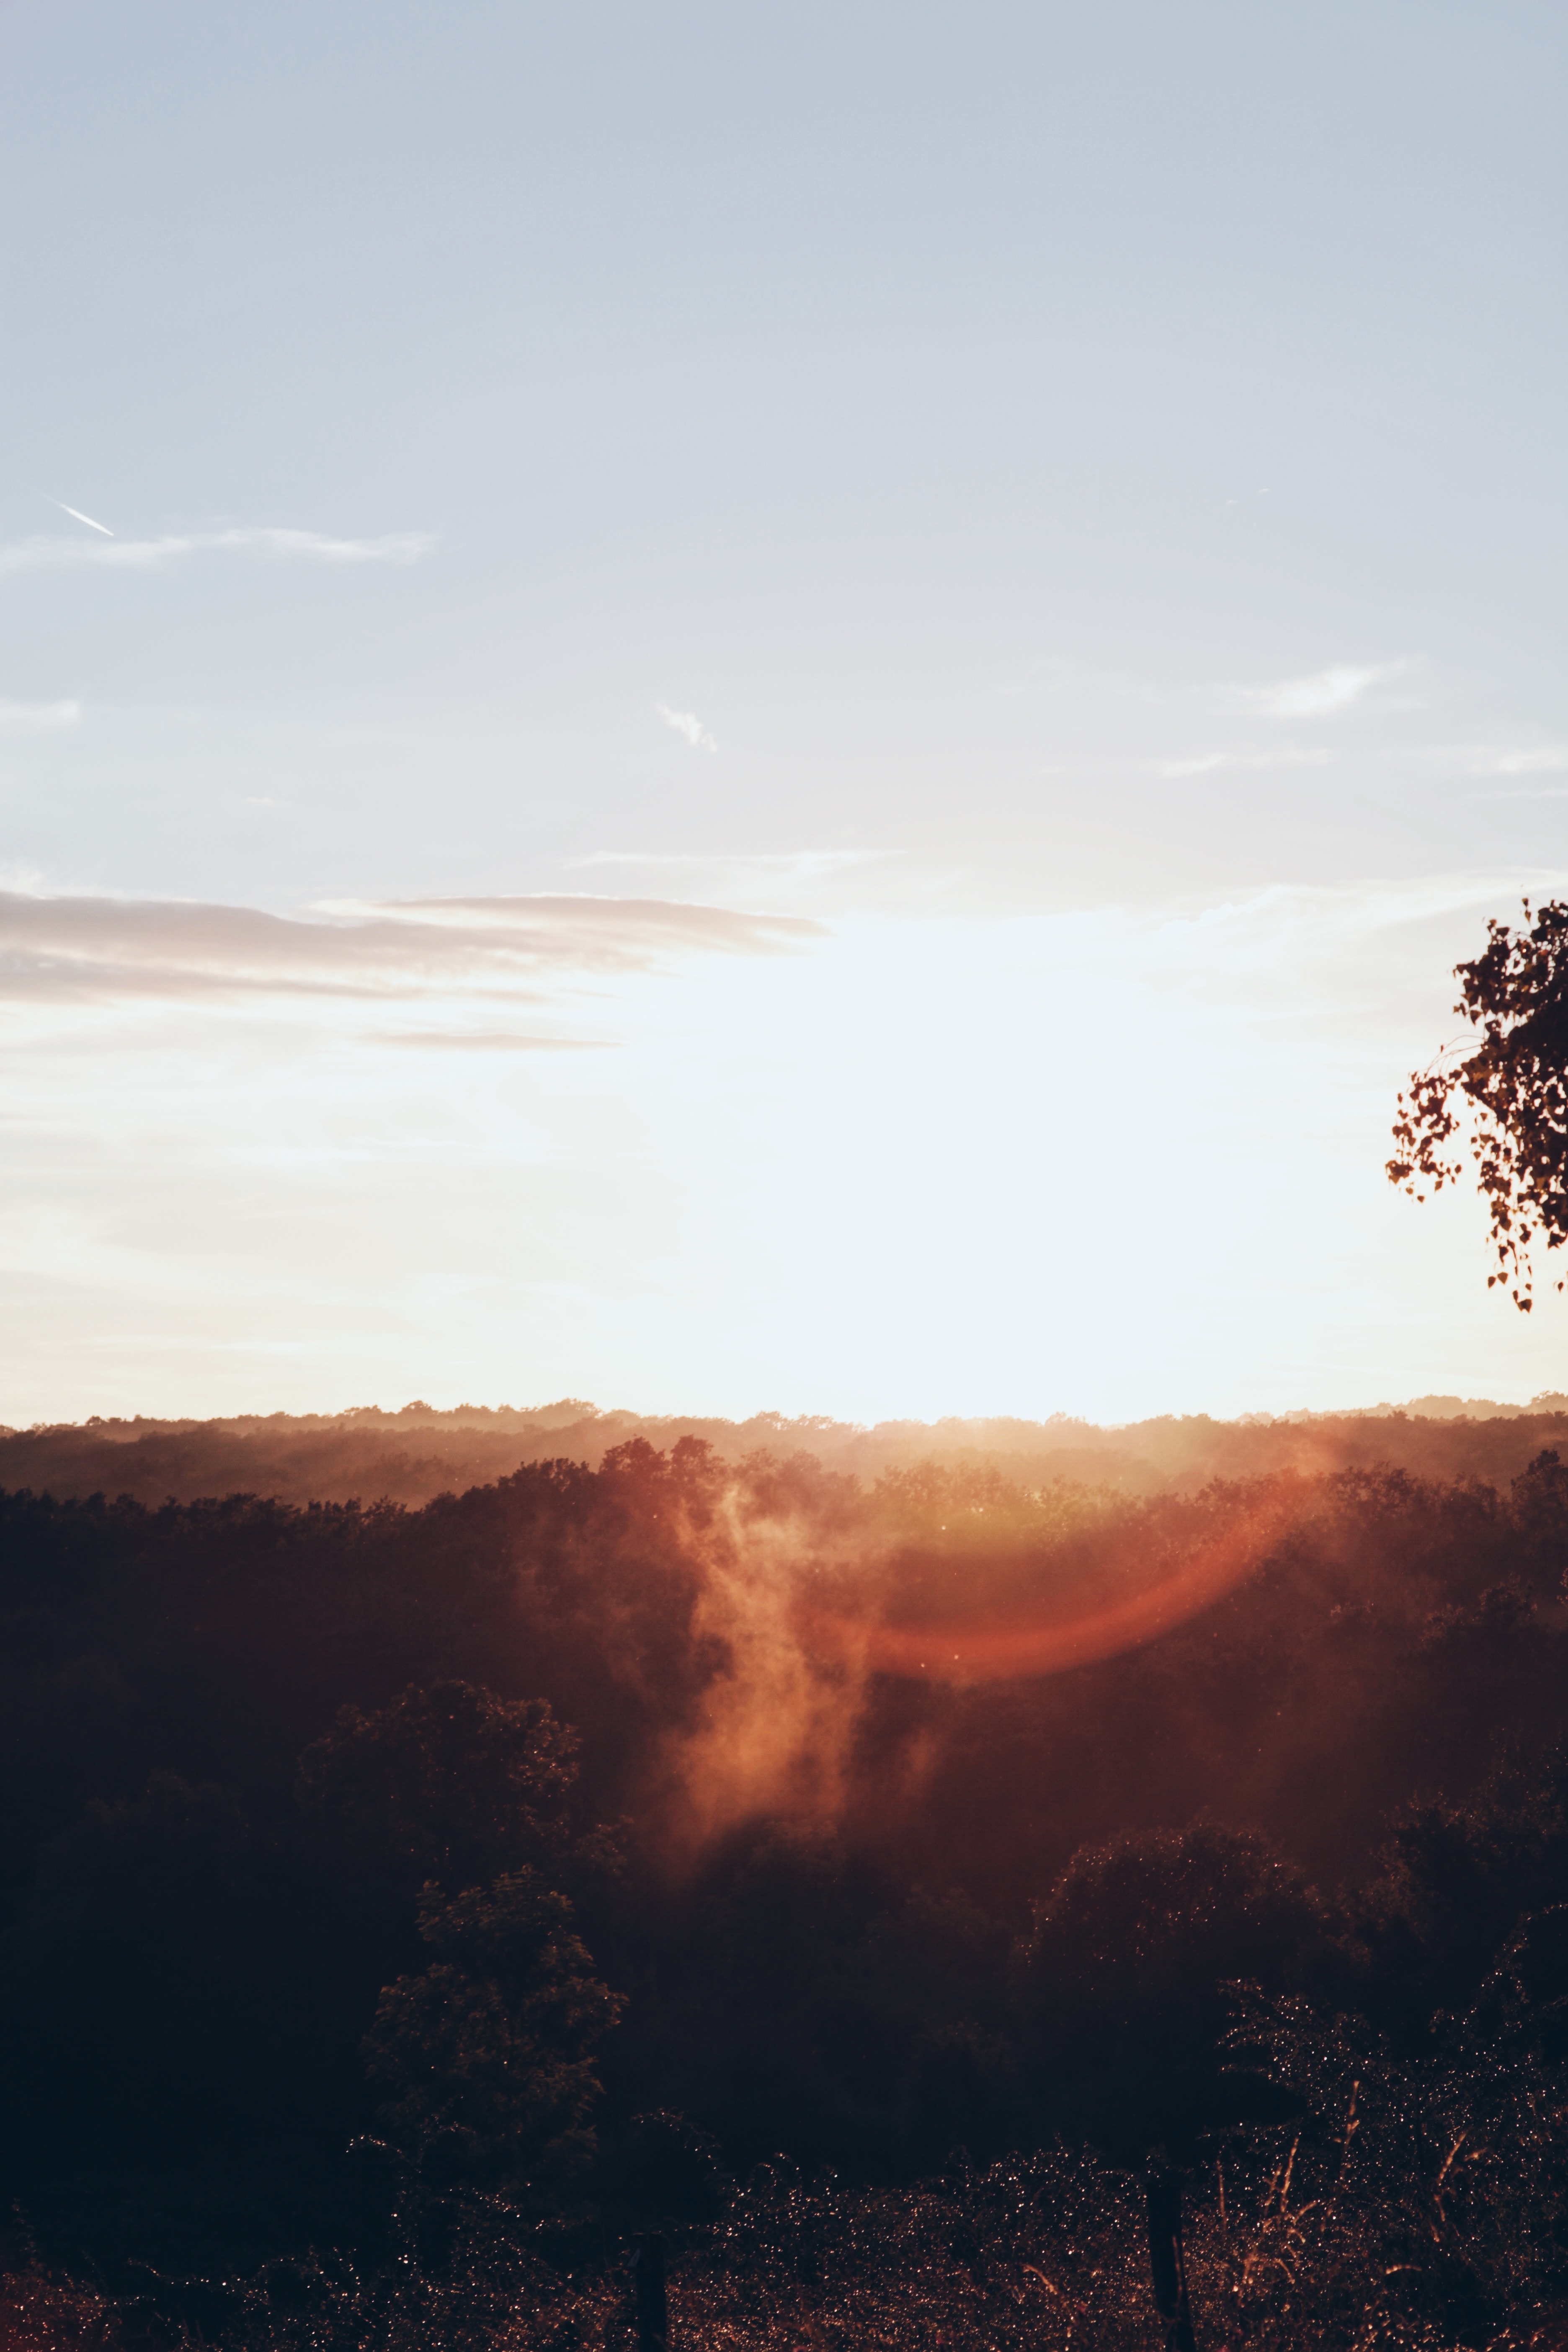
sea, coast, nature, horizon, mountain, cloud, sky, sun, sunrise, sunset, mist, sunlight, morning, hill, dawn, dusk, evening, atmospheric phenomenon